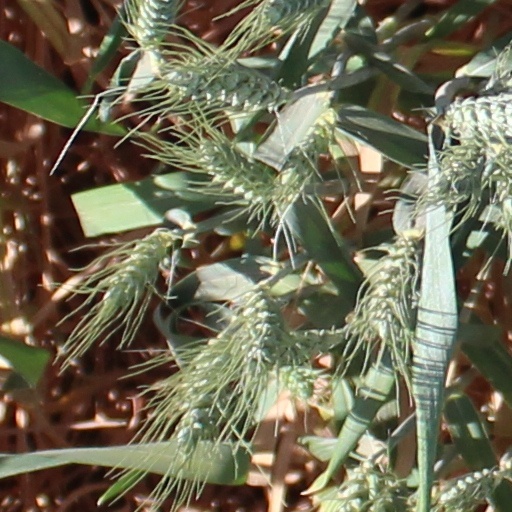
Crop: wheat